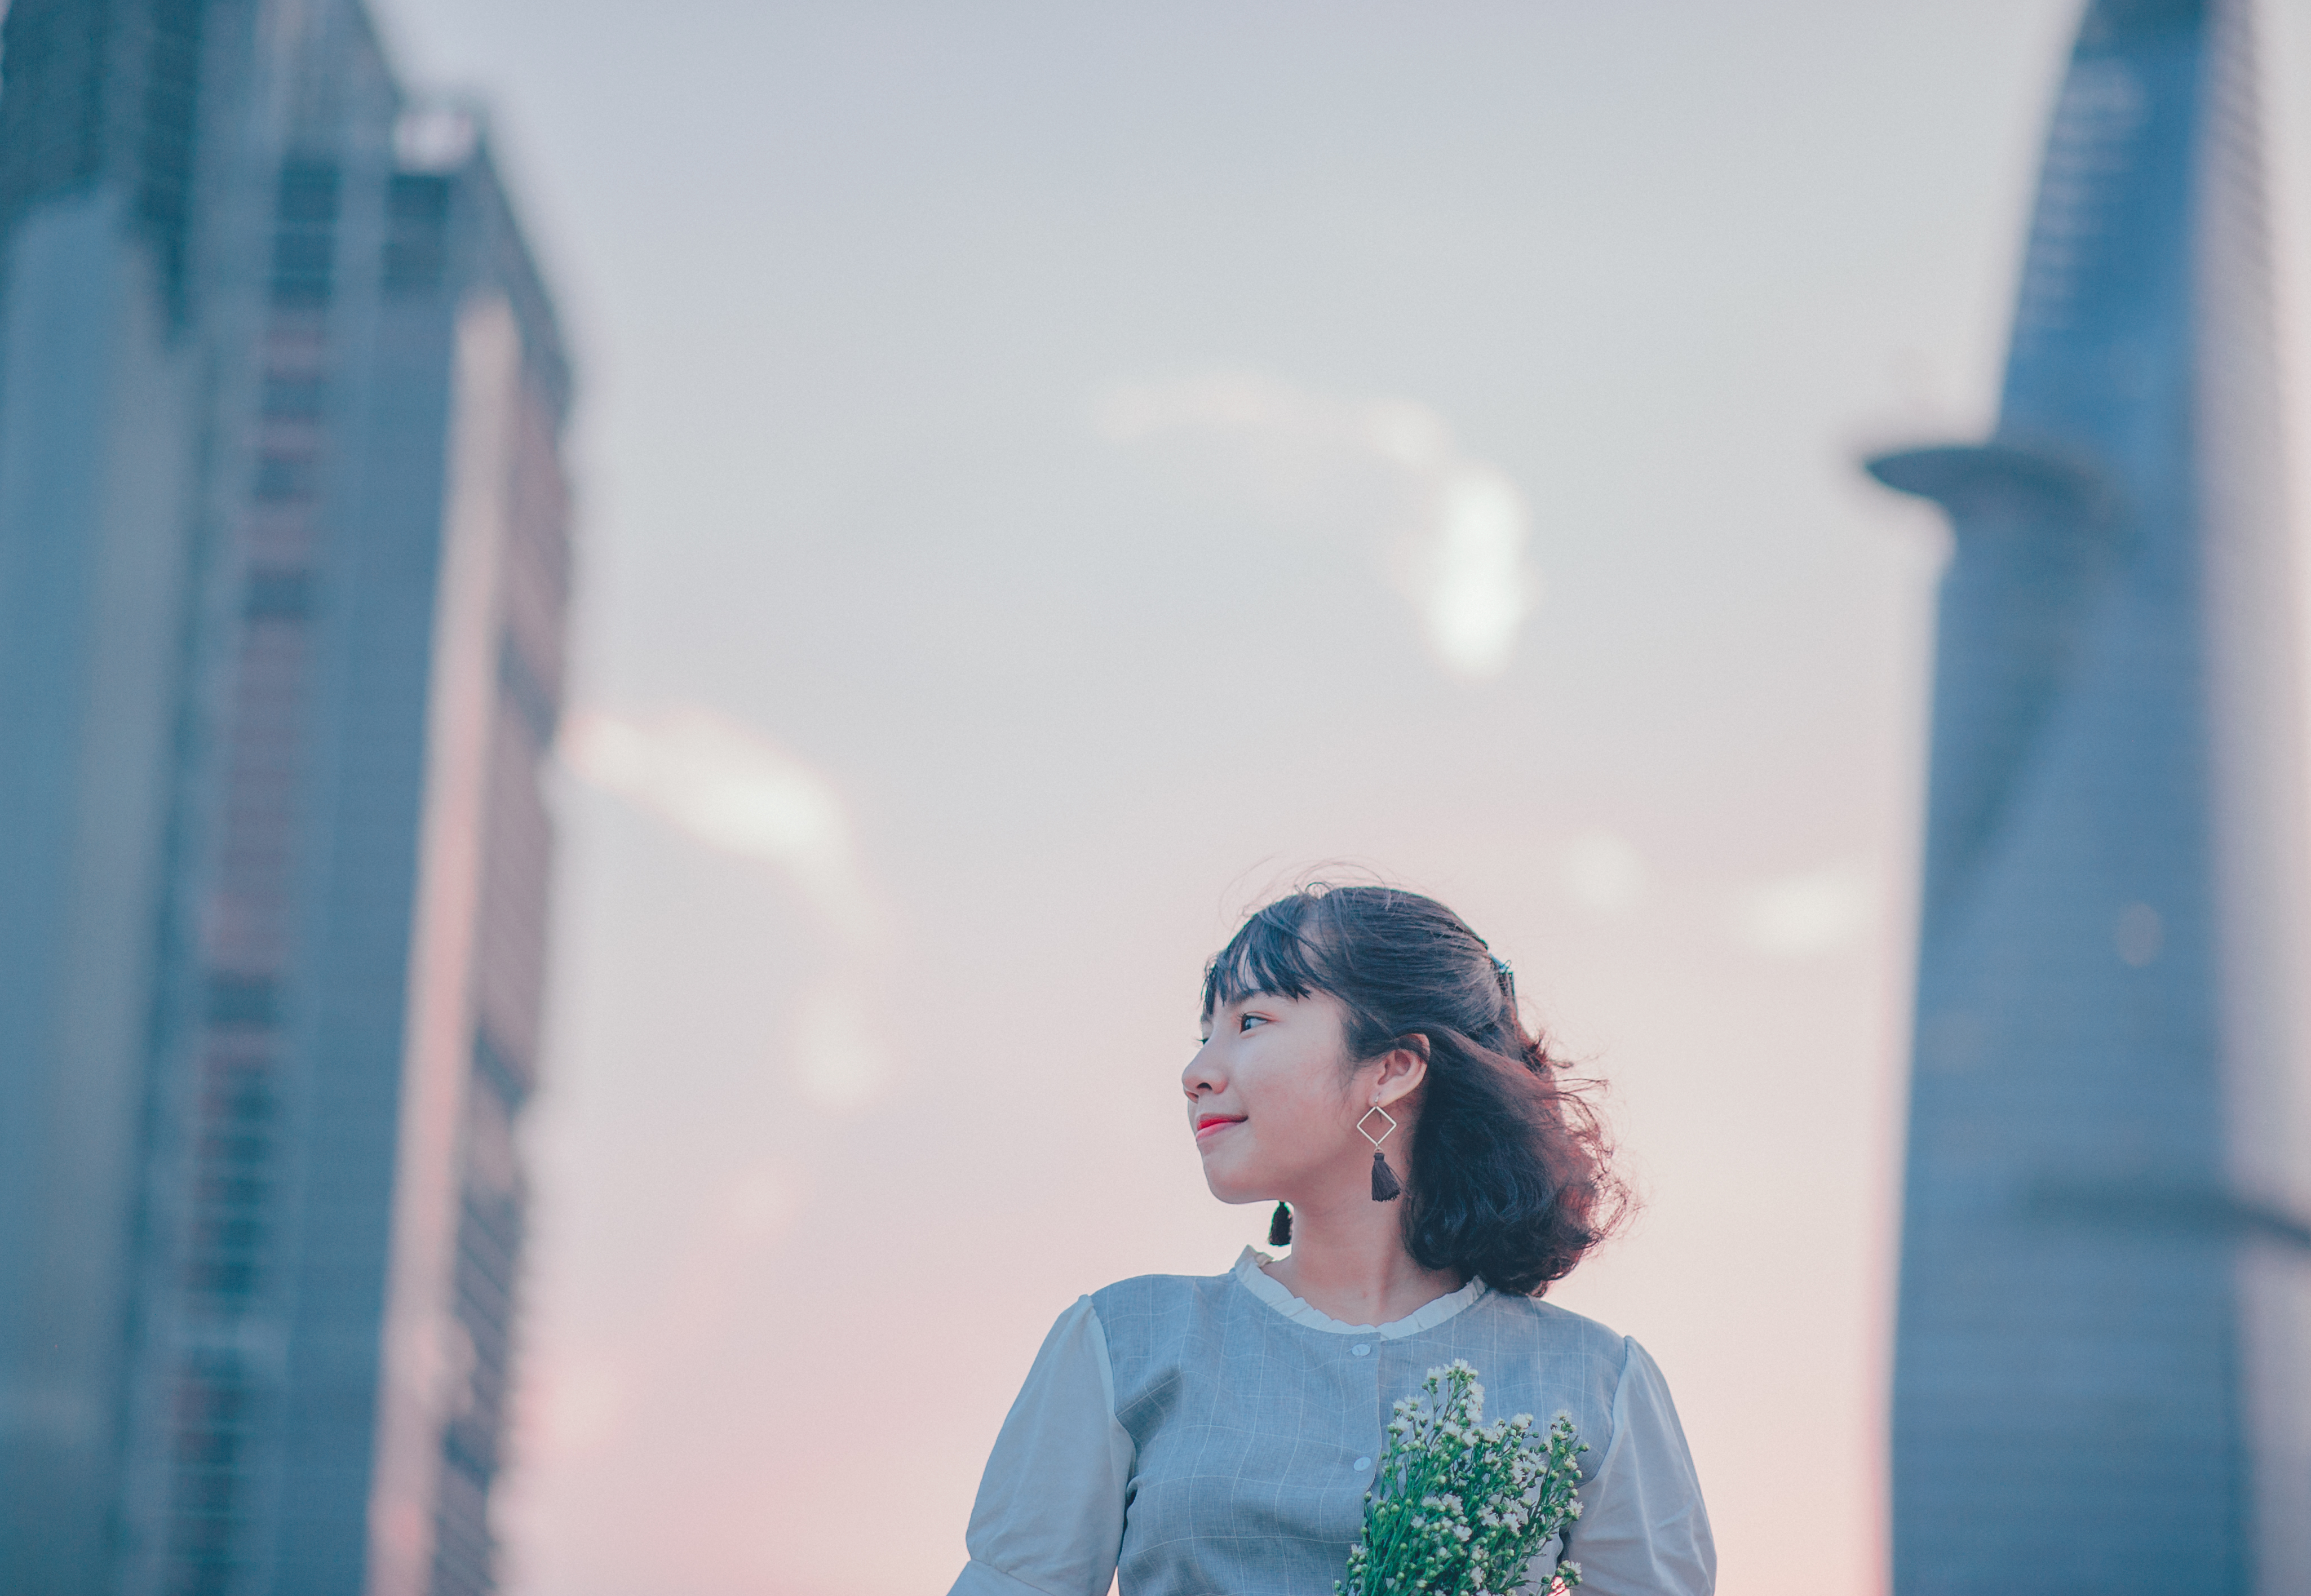
love, cute, portrait, landscape, beautiful, travel, girl, blue, photograph, sky, beauty, photography, snapshot, dress, standing, fun, daytime, vacation, happiness, smile, portrait photography